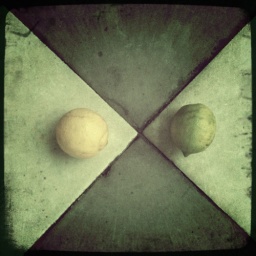
home grown lemons off the tree I look at from my imagination spot in bed